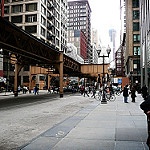
Label: street